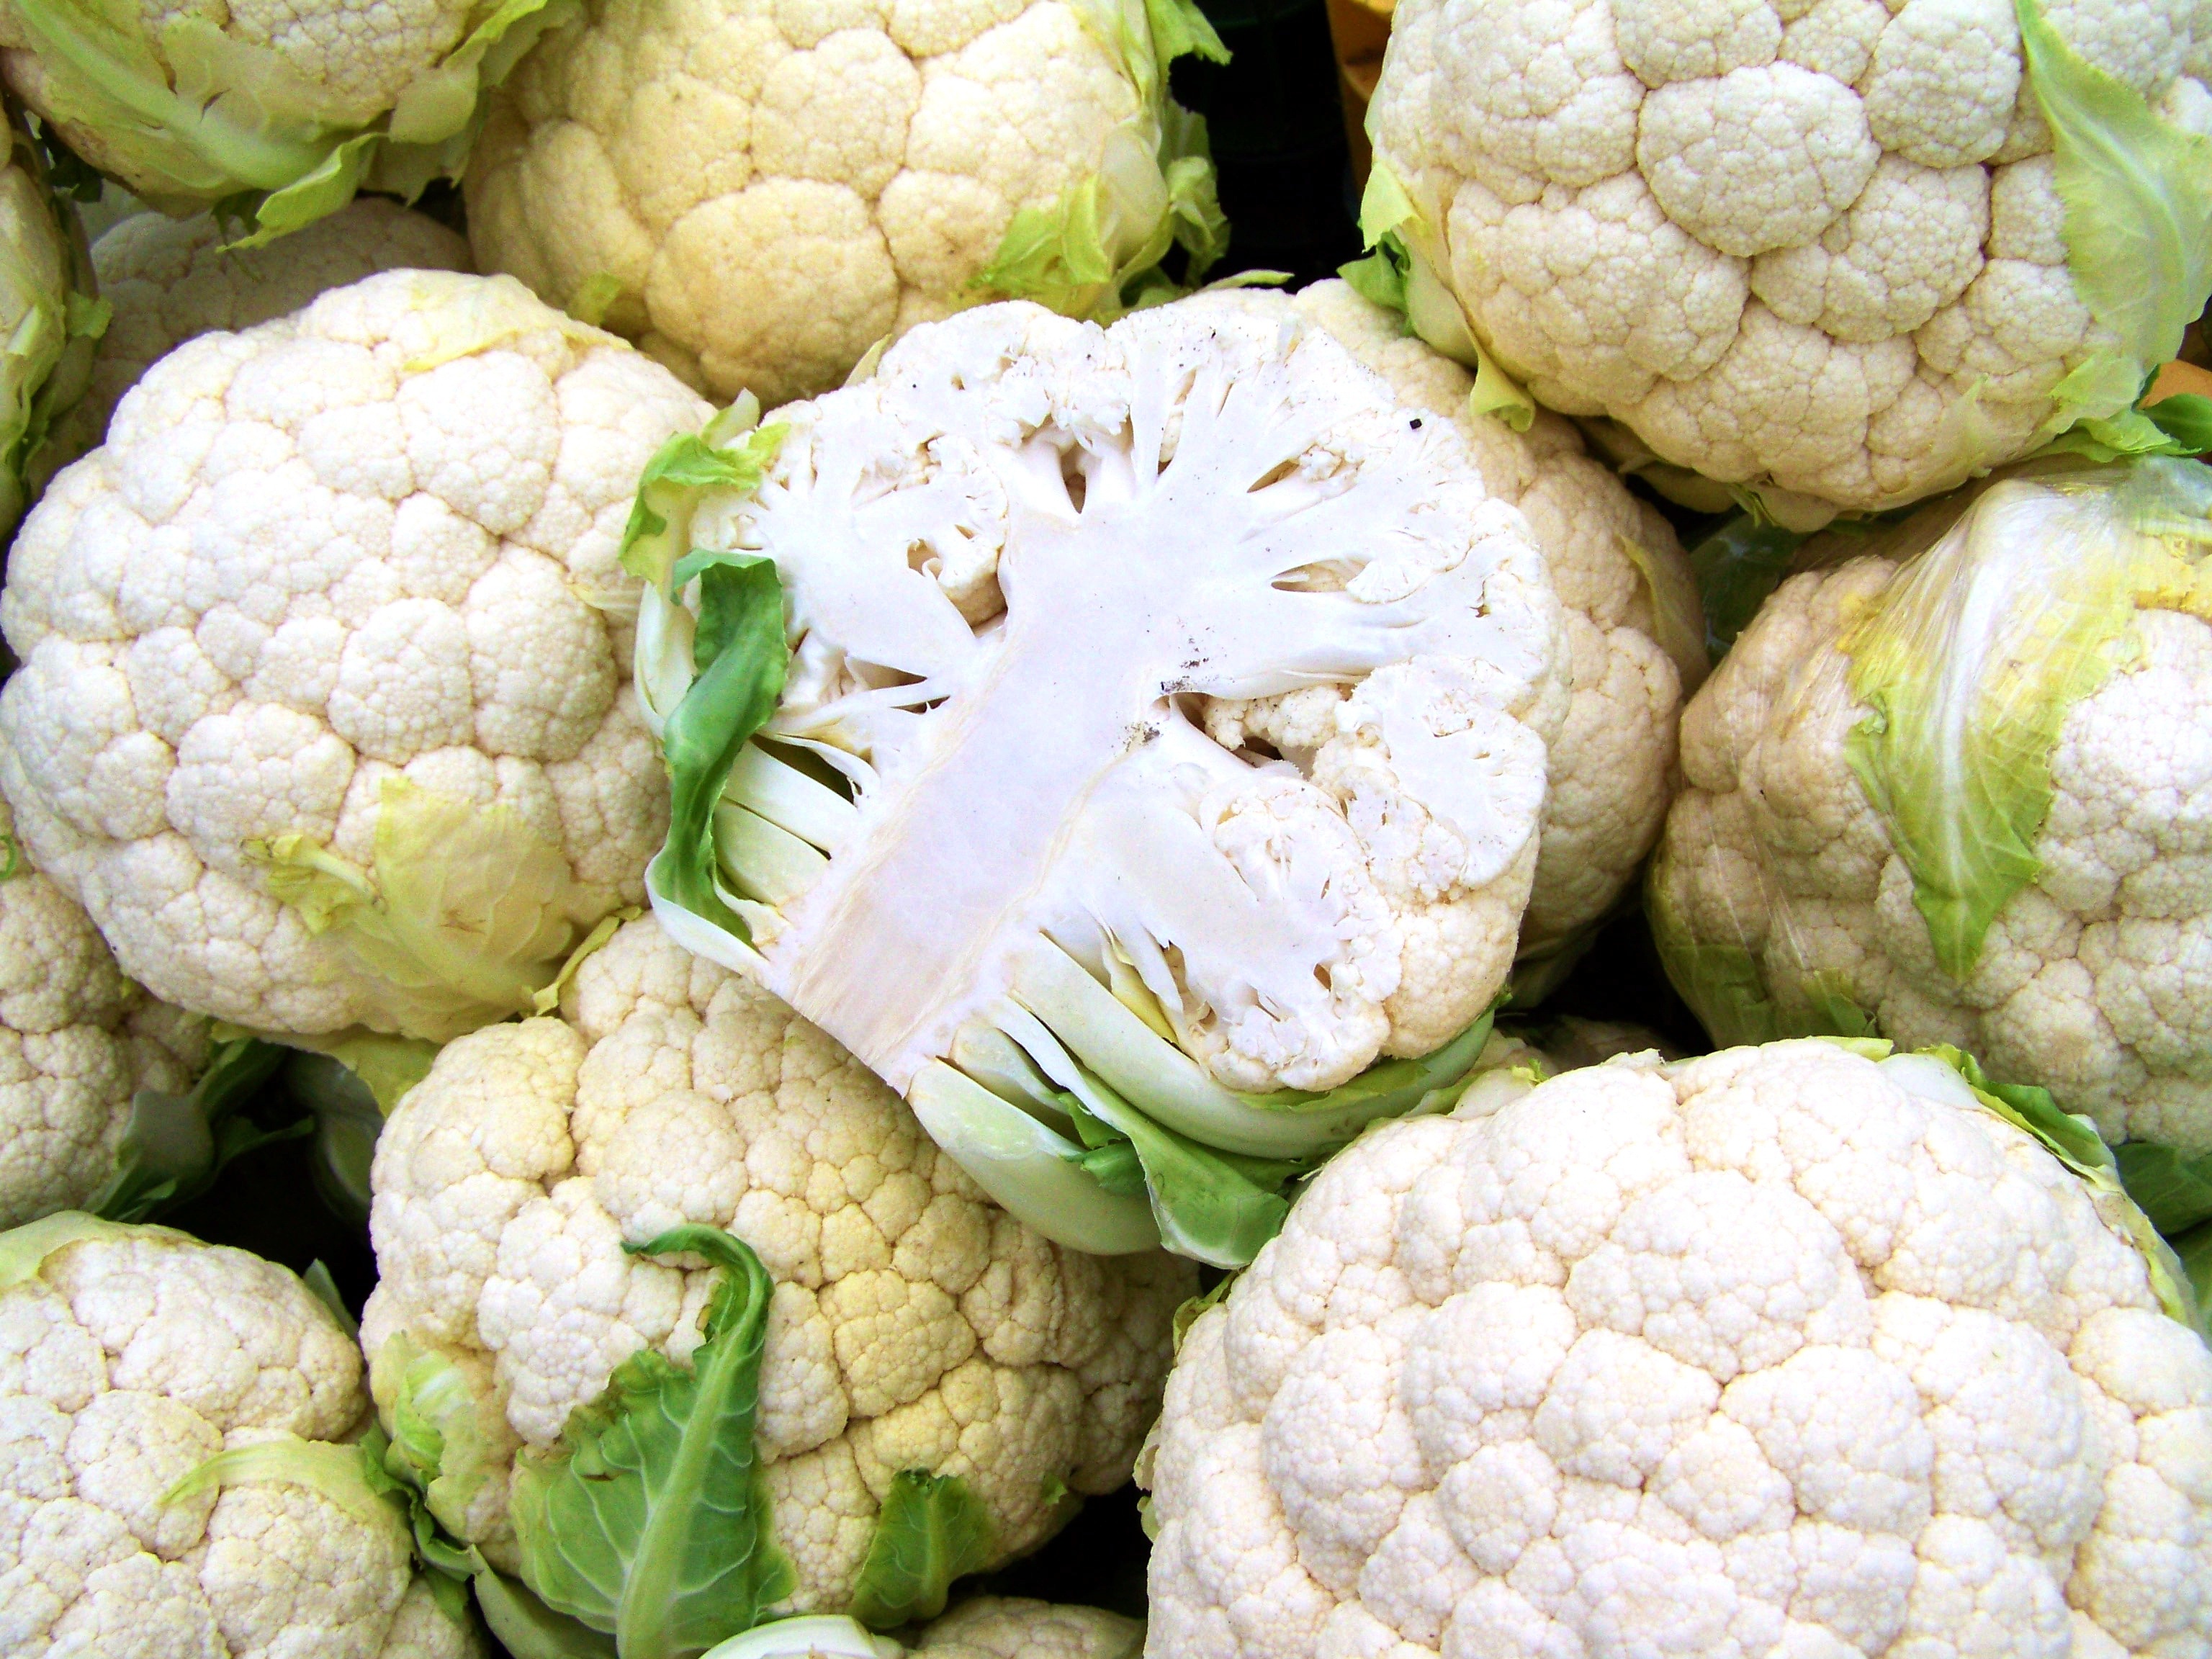
food, produce, vegetable, cauliflower, leaf vegetable, cruciferous vegetables, white vegetable